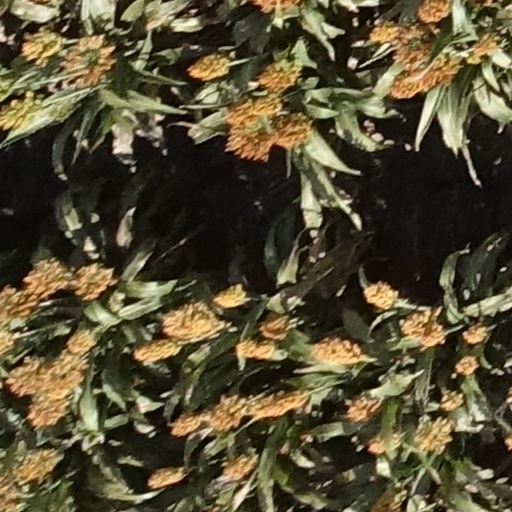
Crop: sorghum